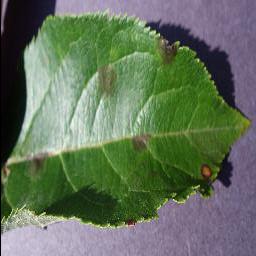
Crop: apple
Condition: scab